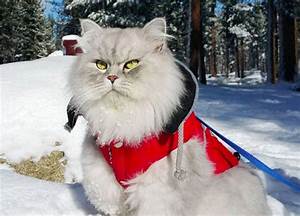
Label: gatto